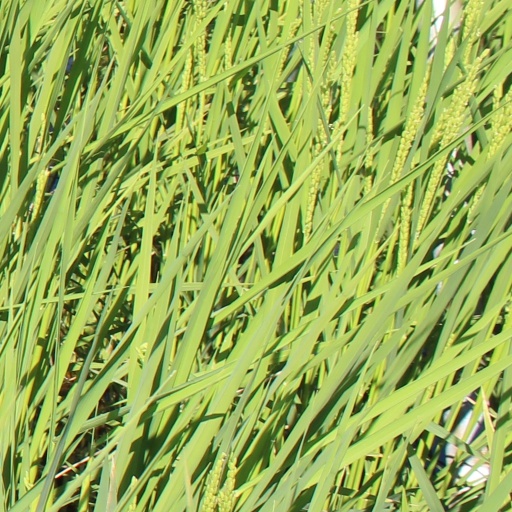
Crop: rice